San Francesco di Paola, Lentini

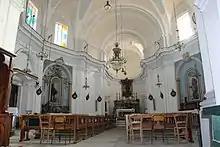
Central nave looking towards apse

The present church was rebuilt after the 1693 Sicily earthquake and completed in 1762. The church is accessed by scenic broad stairs. The facade is simple.